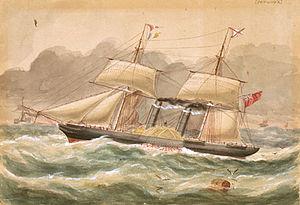
La Plata, paquebot de la Royal Mail
La Royal Mail Steam Packet Company est une compagnie maritime britannique qui a existé de 1839 à 1972 et qui desservait essentiellement les liaisons transatlantiques pour le transport de courrier de la Royal Mail, la poste royale britannique, depuis l'Angleterre à destination des Caraïbes et de l'Amérique du Sud ainsi que des activités de croisière. Voici une liste des principaux naufrages répertoriés concernant les navires de la compagnie.
La Royal Mail Steam Packet Company était une compagnie maritime britannique, fondée en 1839 par l'Écossais James Macqueen dans le but de distribuer le courrier de la Royal Mail, la poste royale britannique, grâce aux contrats décrochés avec l'Amirauté britannique, dans les Caraïbes. Basée à Southampton, elle dessert essentiellement les Caraïbes et l'Amérique du Sud depuis l'Angleterre et devient la plus grosse compagnie maritime dans l'Océan Atlantique sud. Elle transporte également des passagers ainsi que de la nourriture et des produits tropicaux grâce à une flotte de paquebots et de cargos.